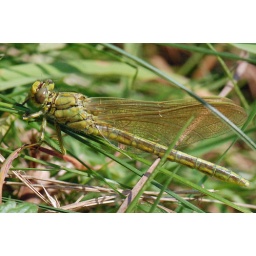
This newly-emerged female was deep in the grass and it was impossible to get a clear shot of her.